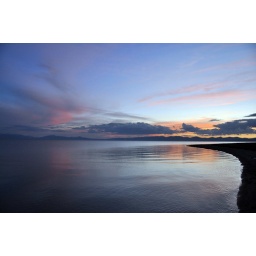
lake song-kol above kochkor in the mountains